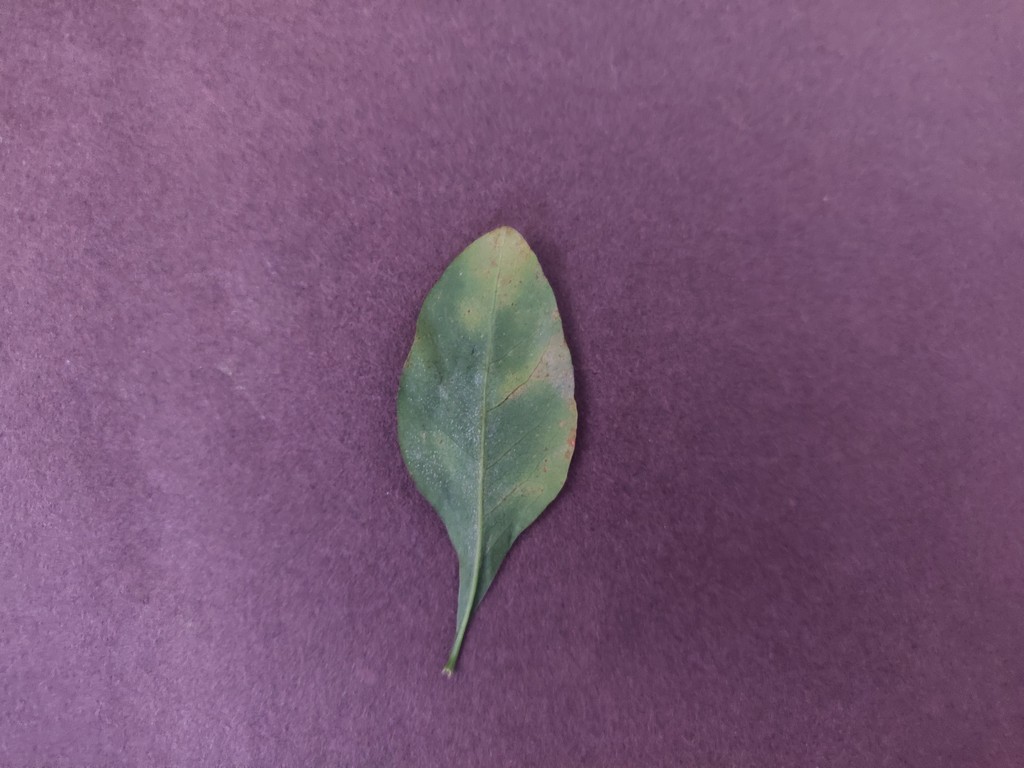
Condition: Unhealthy
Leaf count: single
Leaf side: back